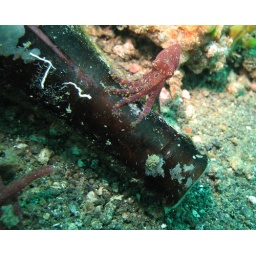
At home with bottle in Lembeh Strait.